Sooryavamsham (film)

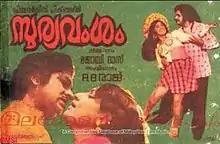

Sooryavamsham is a 1975 Indian Malayalam film directed by A. B. Raj and produced by Dos and Joy. The film stars Prem Nazir, Jayabharathi, Adoor Bhasi and Jose Prakash in the lead roles. The film has musical score by M. K. Arjunan.